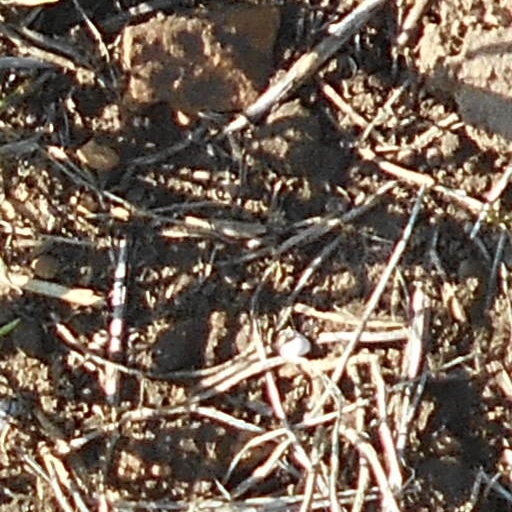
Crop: wheat